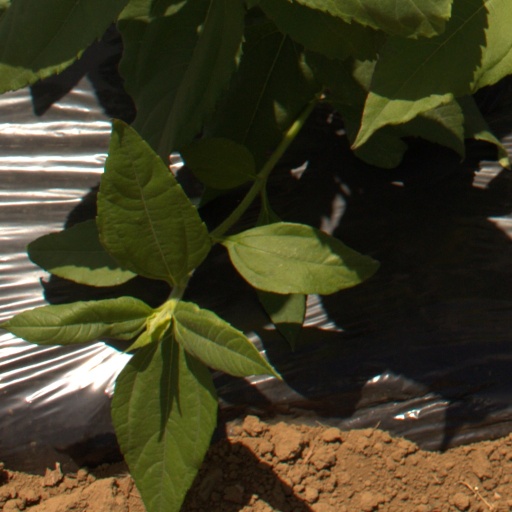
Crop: Jerusalem artichoke